Spirit Bound

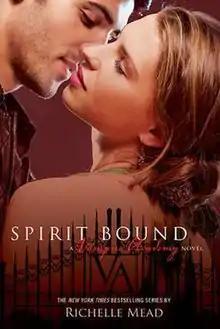
Cover of "Spirit Bound"

Spirit Bound is the fifth book in the "Vampire Academy" series by Richelle Mead.